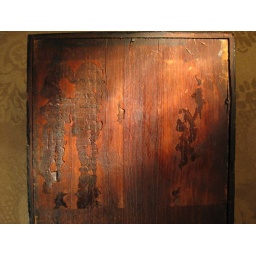
Iron-front shelf clock by unknown maker (IMG_6169)